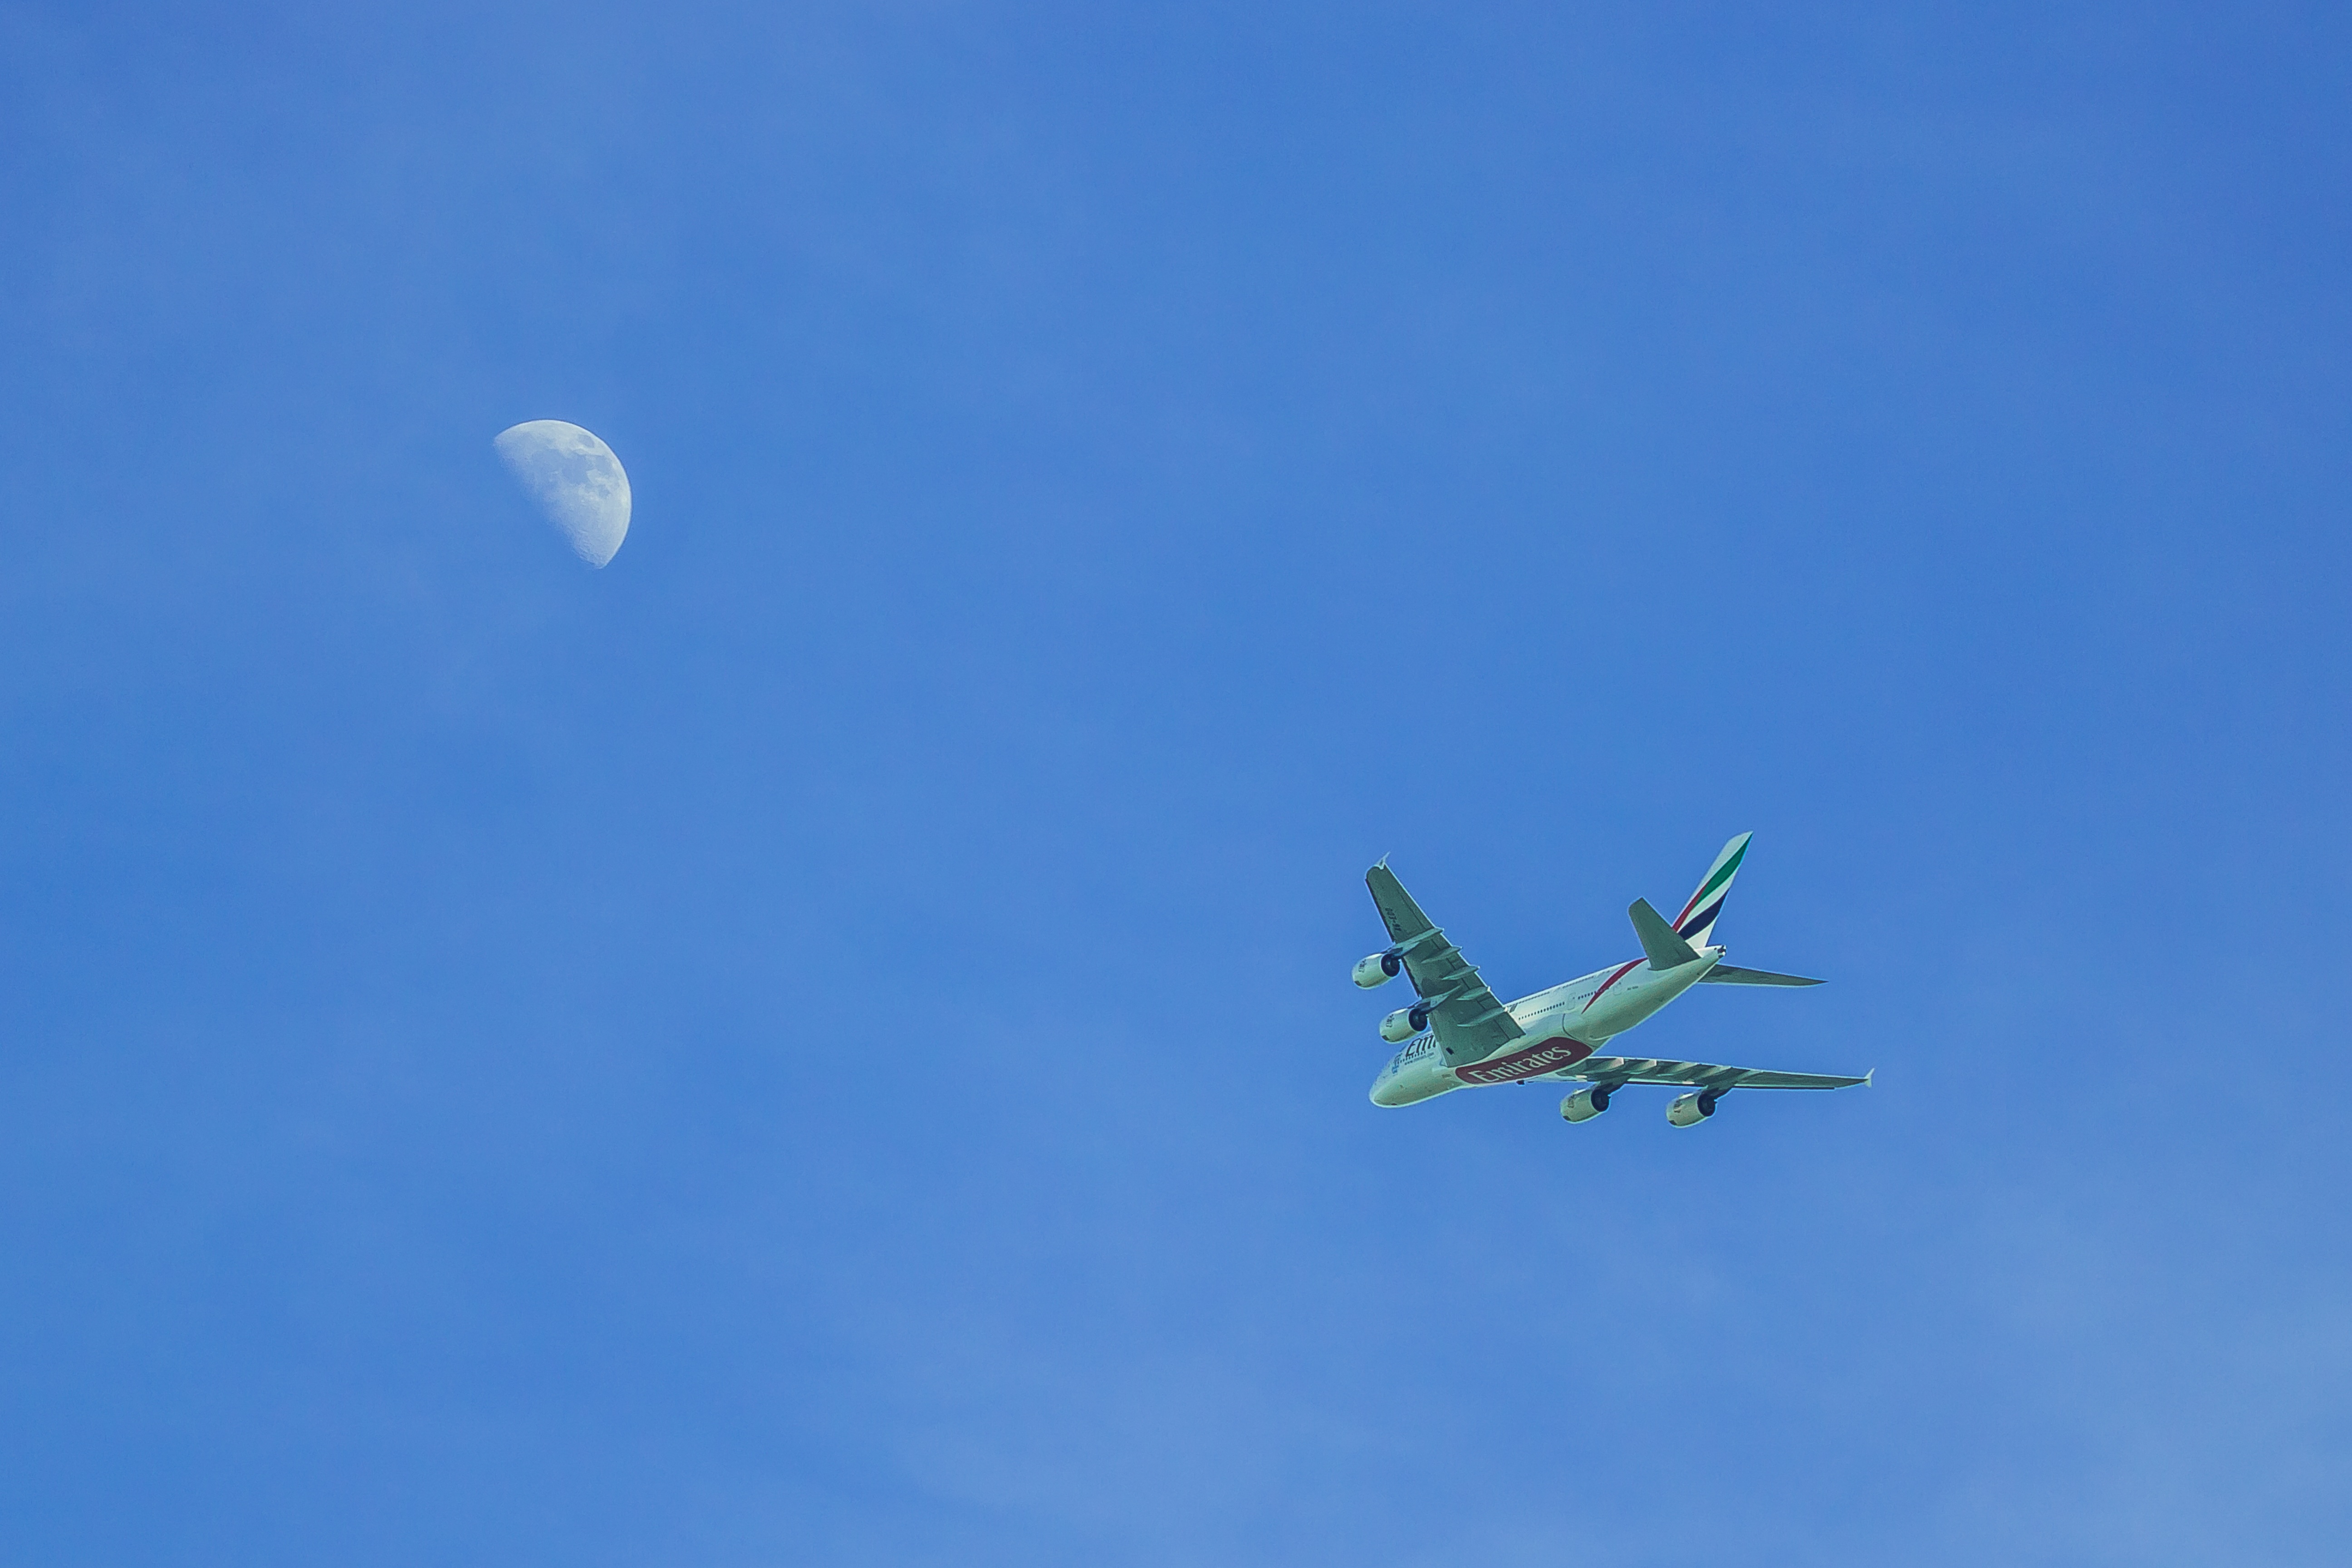
wing, sky, airplane, aircraft, vehicle, aviation, flight, toy, month, air force, aerobatics, atmosphere of earth